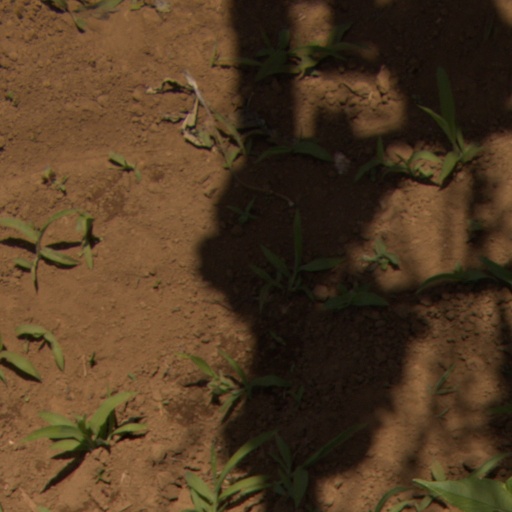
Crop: Jerusalem artichoke